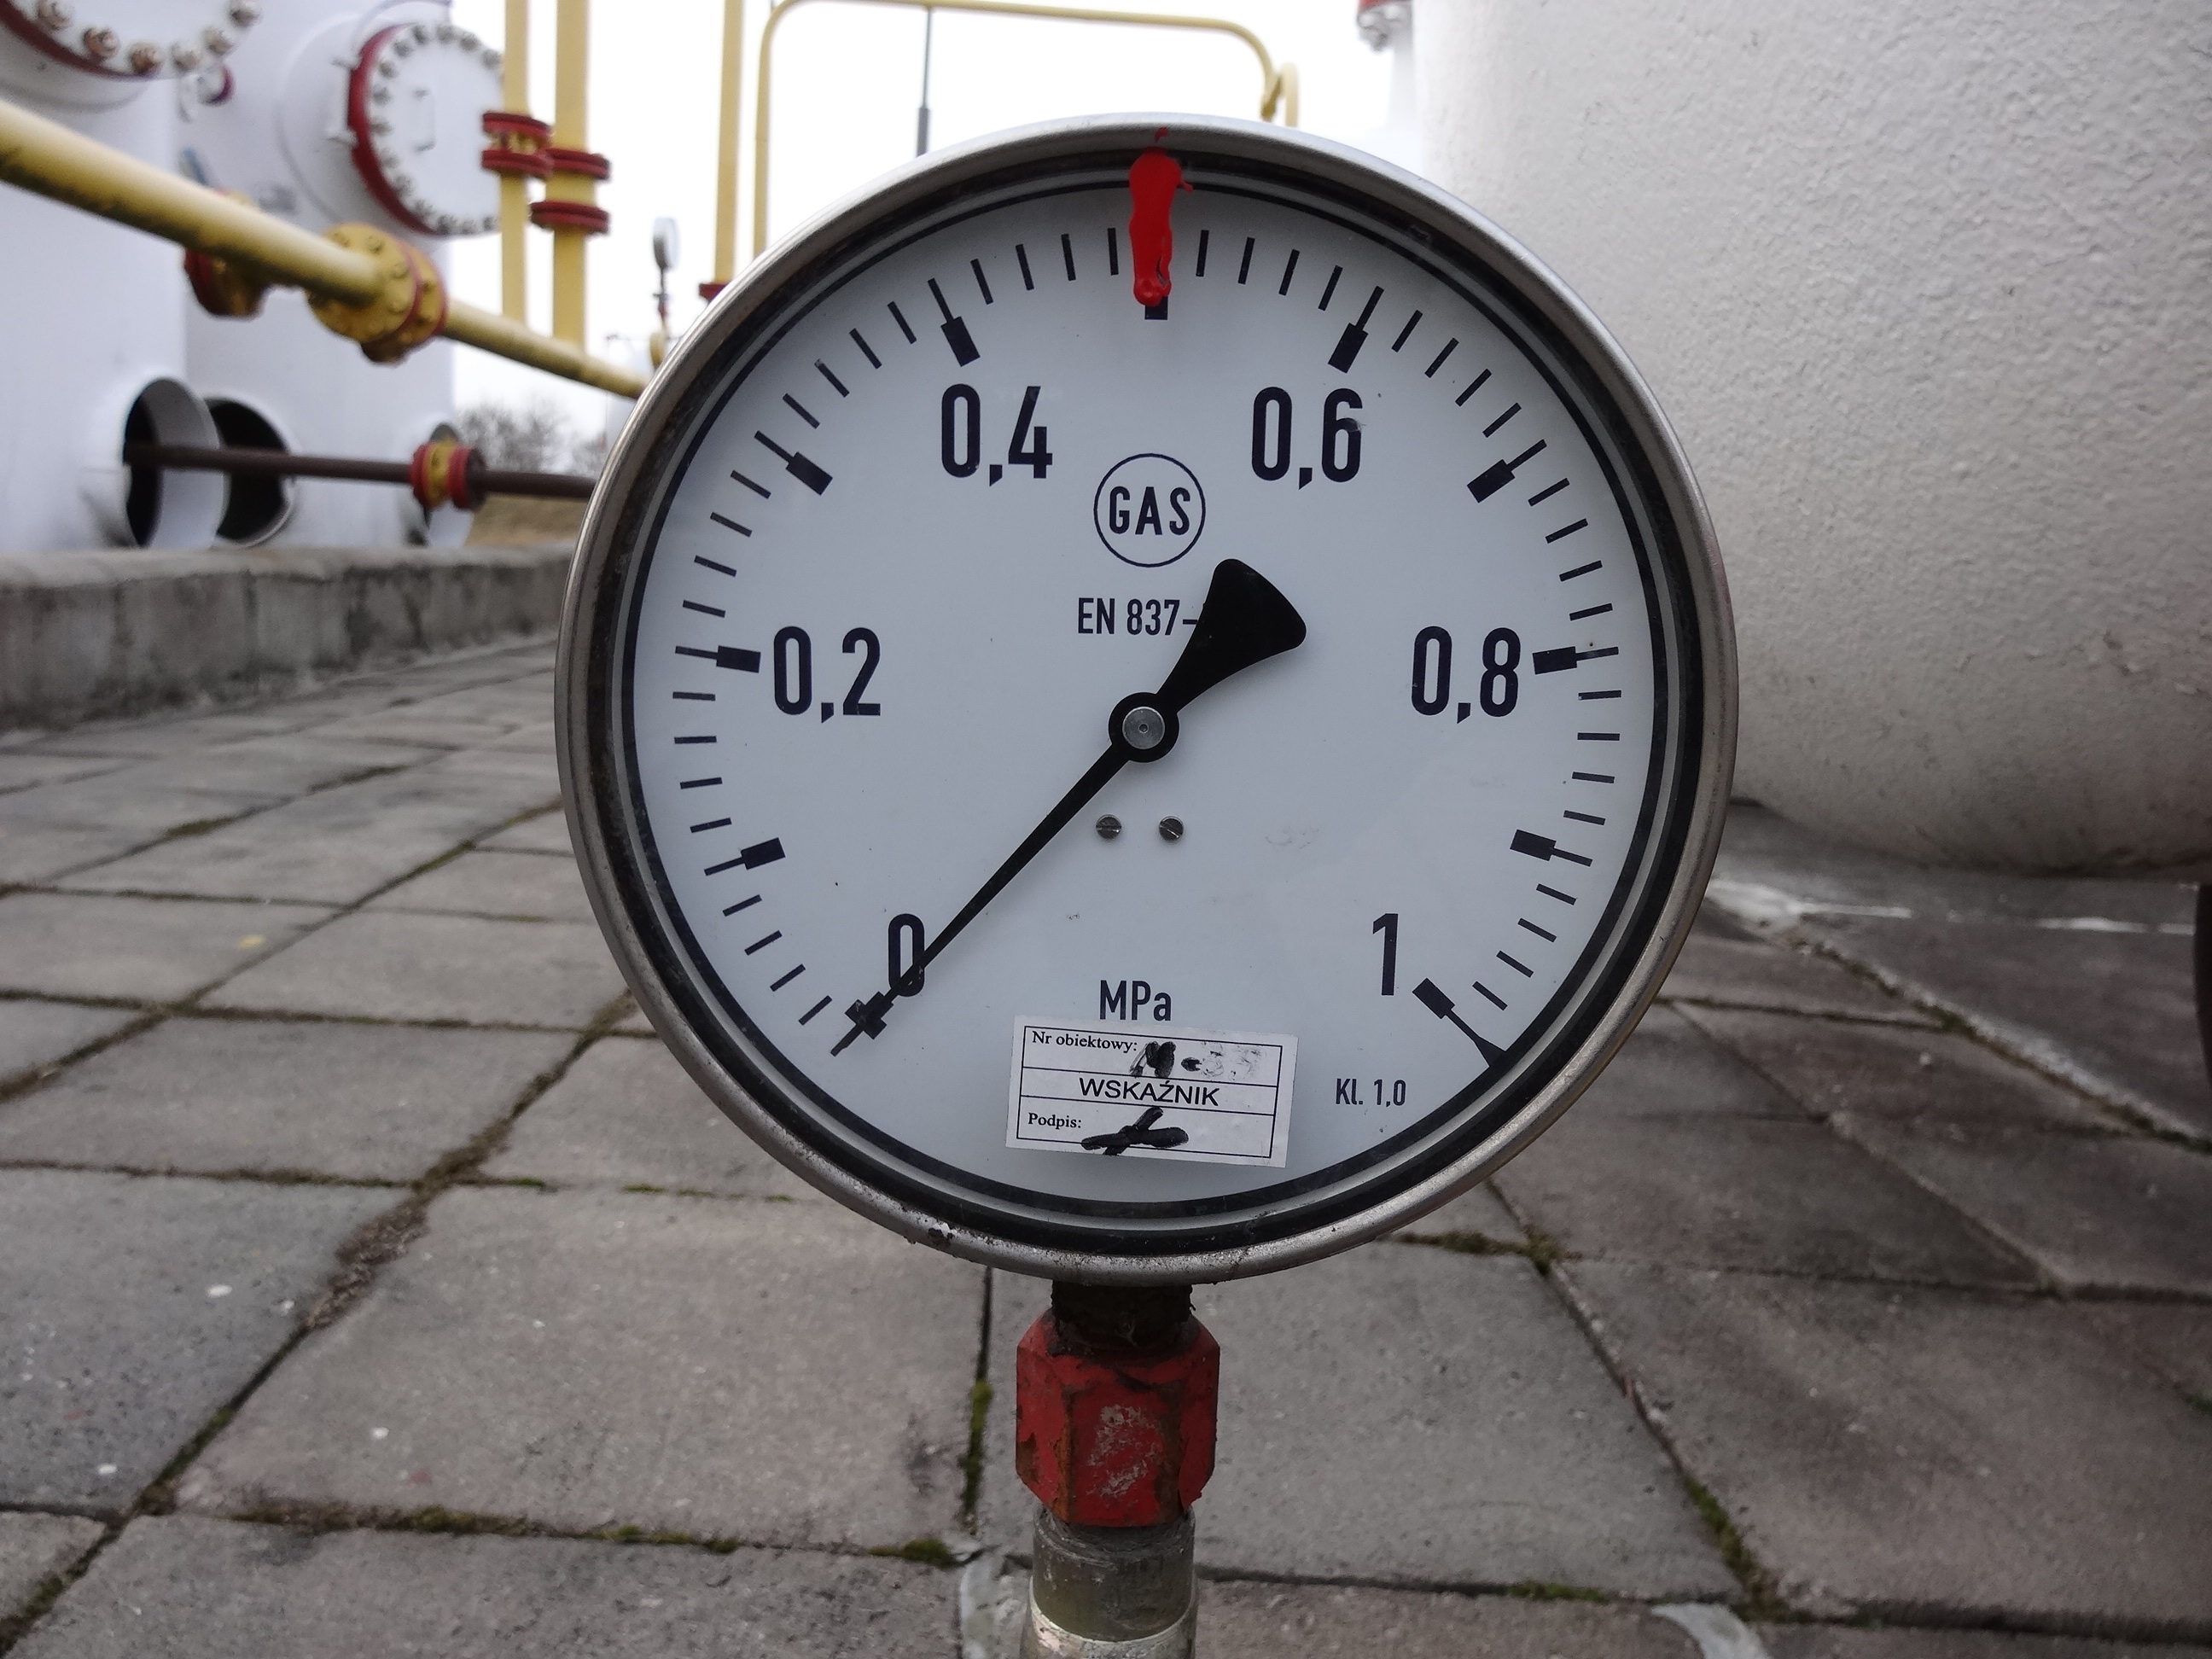
hand, wheel, clock, gauge, tachometer, extraction, crude oil mine, measuring instrument, manometer